Peter Y. Solmssen

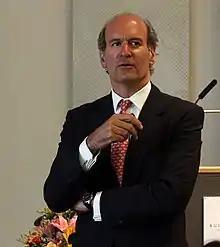
Peter Solmssen at Bucerius Law School, 2013

Peter Y. Solmssen (born in 1955 in Philadelphia, PA) is an American lawyer and business executive who served as general counsel of Siemens AG, the German engineering company, until November 2013. Solmssen was the first American member of its managing board (Vorstand), and was also responsible for the company's operations in North and South America. Solmssen is best known for having negotiated the first internationally coordinated settlement of multiple foreign bribery prosecutions and for leading a global campaign against bribery. That work began during his tenure at Siemens and continues. He co-authored a Report to the Secretary General of the OECD entitled "On Combating Corruption and Fostering Integrity" (March 2017), and together with Tina Soreide, founded and led a network of lawyers, academics, NGOs and former and serving prosecutors called the Recommendation 6 Network. The Network’s mission was completed when the OECD published its "Recommendation of the Council for Further Combating Bribery of Foreign Public Officials in International Business Transactions," which implemented virtually all of the provisions suggested by the Network. He serves as Chairman of the Non-trial Resolutions Subcommittee of the International Bar Association.